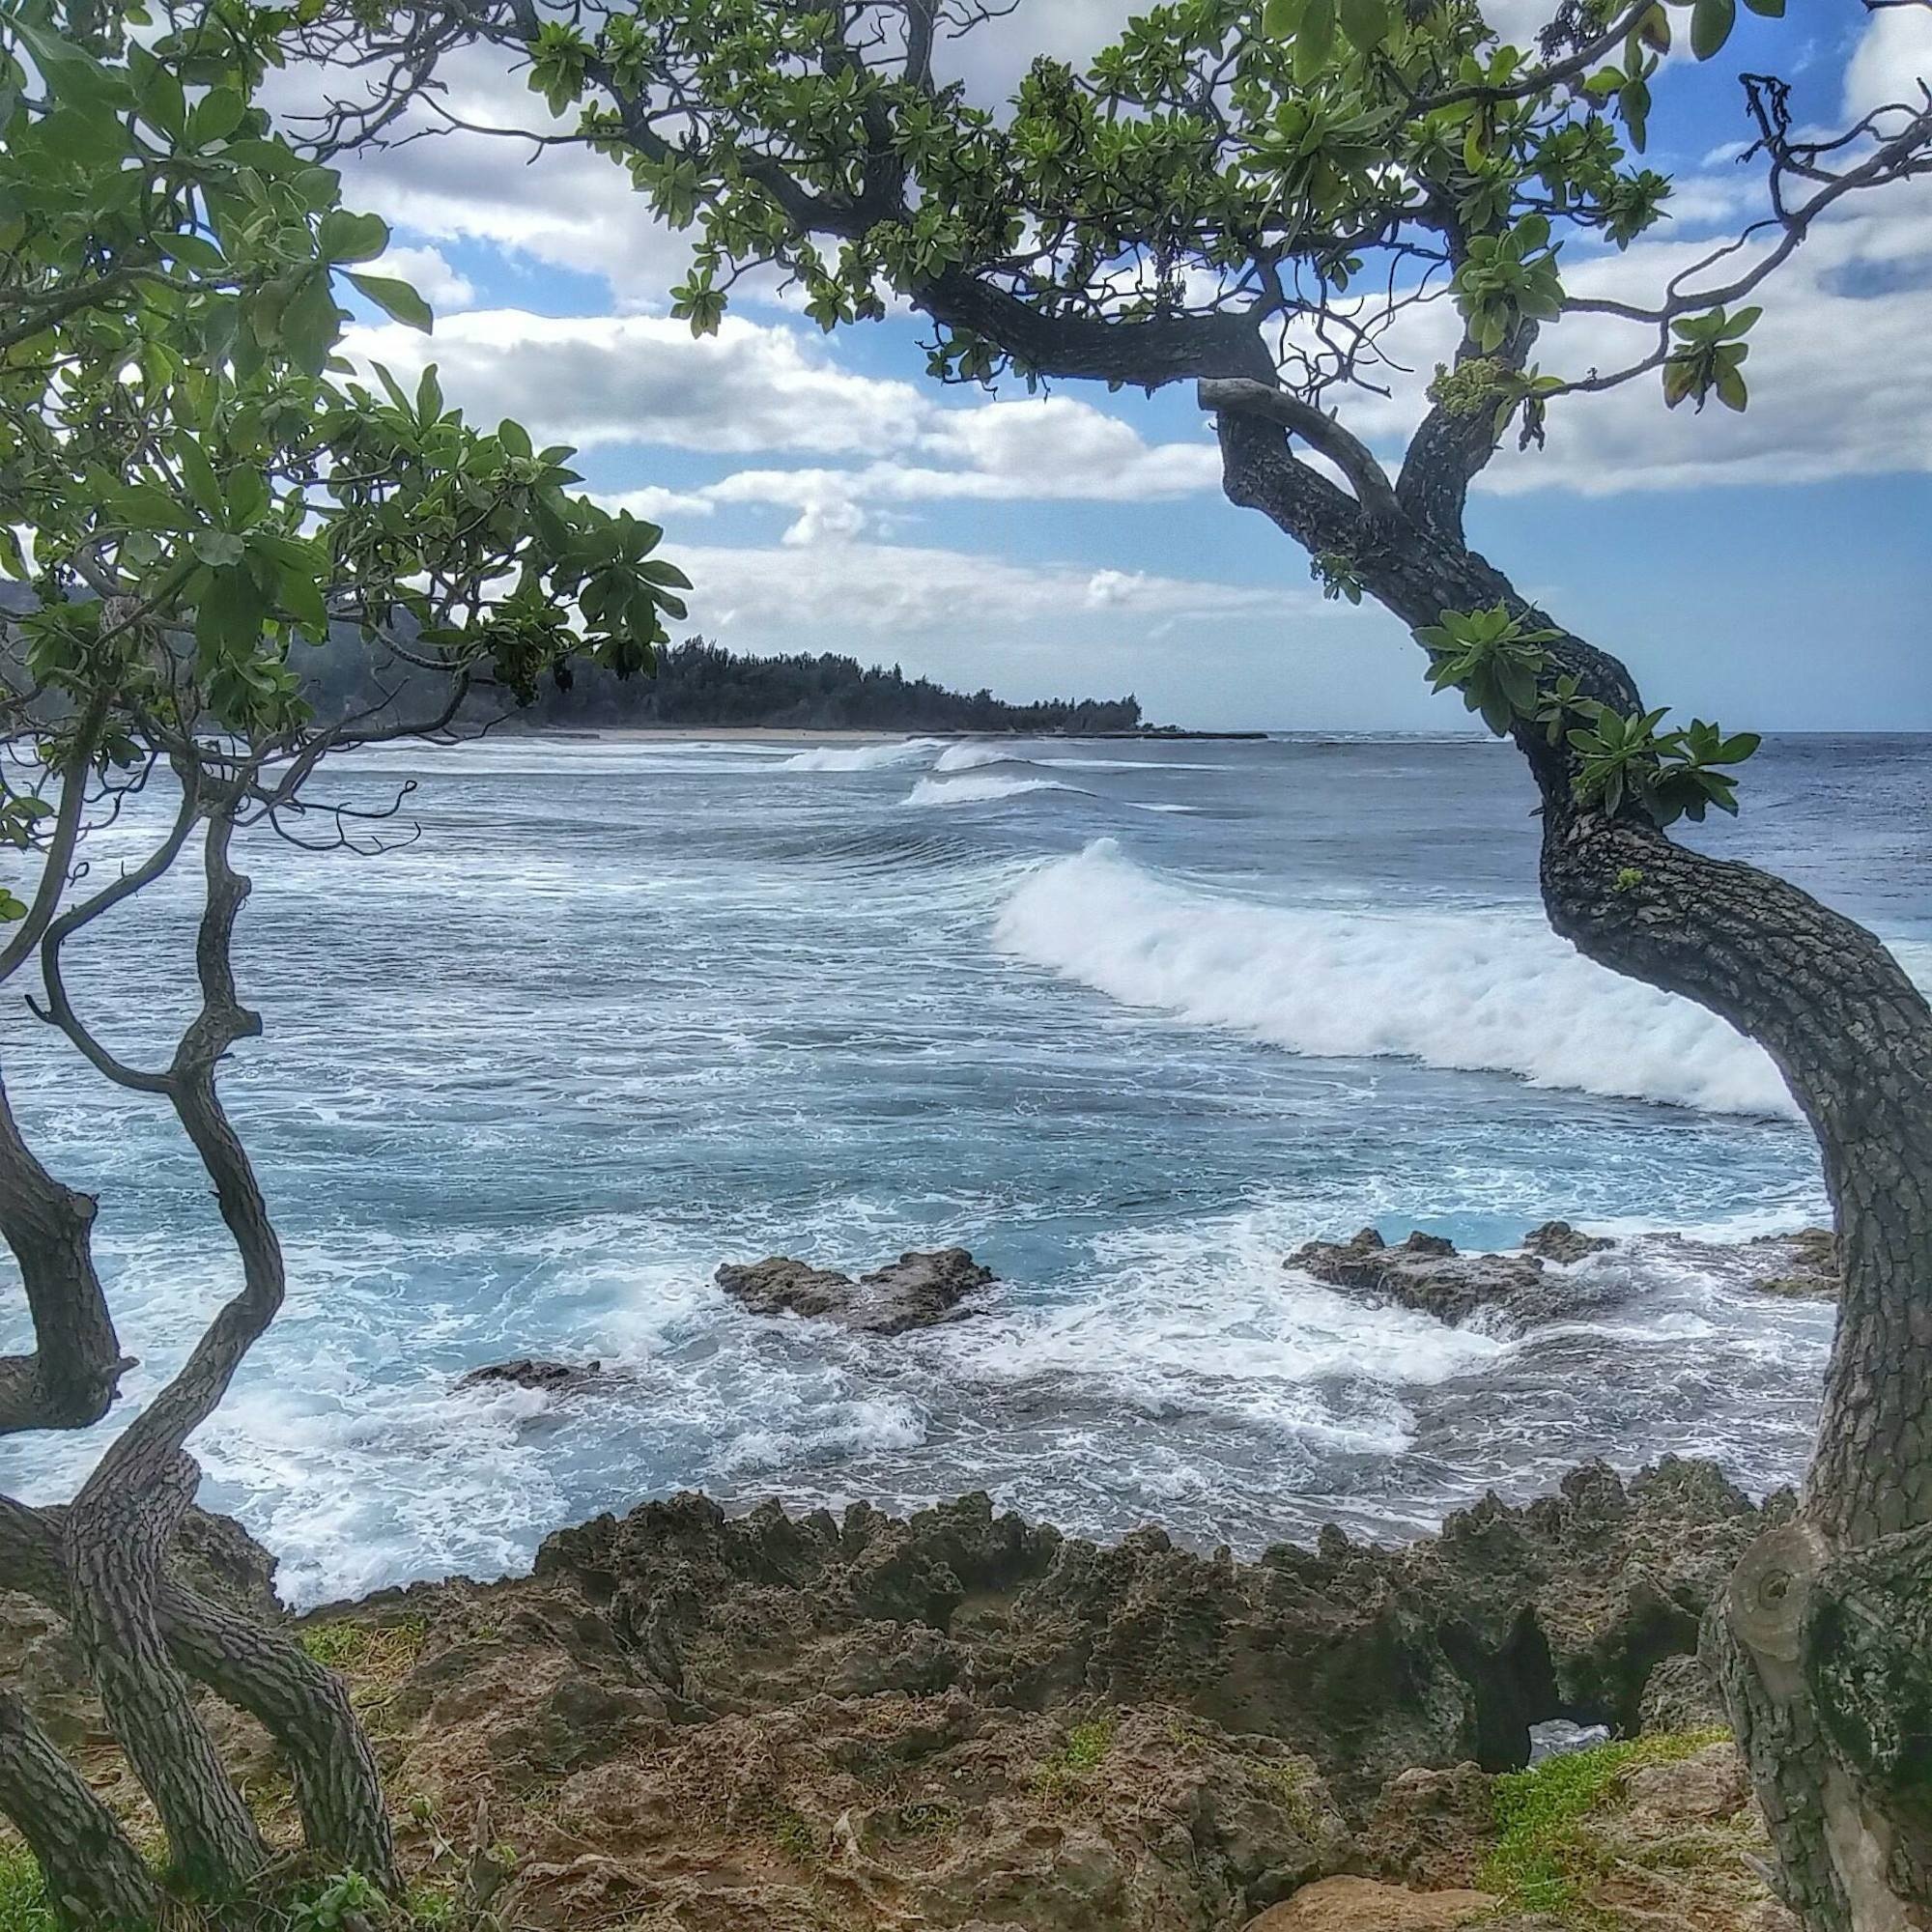
beach, sea, coast, tree, water, nature, outdoor, ocean, shore, lake, wind, cove, paradise, scenic, tropical, bay, island, hawaii, body of water, waves, windy, woody plant